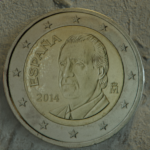
Coin value: 2euro
Country: es
Edition: 2014